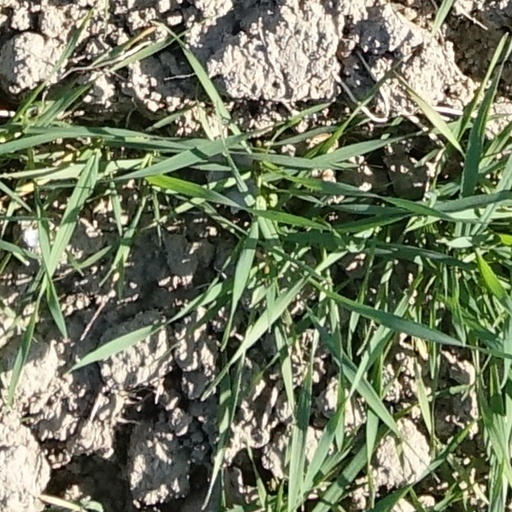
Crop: wheat